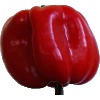
Label: Pepper Red 1